Leon Shimkin

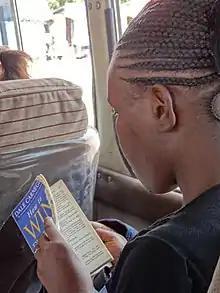
Young African Woman Reads Dale Carnegie - How to Win Friends and Influence People - En route from Bagamoyo to Mwenge - Tanzania (8804130591)

In 1947, Shimkin developed and taught a course on book publishing for New York University's Division of General Education. In 1950 Shimkin was named president of Pocket Books. In 1957 Shimkin along with M. Lincoln Shuster repurchased the company from Field and Shimkin bought Pocket Books on his own. In 1966 he purchased Simon & Schuster from Schuster for $2 Million.